Eusociality

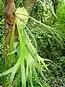
The staghorn fern "Platycerium bifurcatum" may display a simple form of eusociality.

Among mammals, two species in the rodent group Phiomorpha are eusocial, the naked mole-rat ("Heterocephalus glaber") and the Damaraland mole-rat ("Fukomys damarensis"), both of which are highly inbred. These mole-rats live in harsh, limiting environments, where dispersal is difficult and dangerous and cooperation is required to find food and defend against predators. Most colony members are workers, and they cooperatively care for offspring of a single reproductive female (the queen) to whom they are closely related. These mole-rats are eusocial under any definition of the term. Interestingly, the discovery of male and female dispersers has revealed that there is a mechanism of inter-colony outbreeding in naked mole-rats. Outbreeding reduces intra-colony genetic relatedness, but reduces inbreeding depression. Dispersers are morphologically, physiologically and behaviorally distinct from colony members and actively seek to leave their burrow when an escape opportunity presents itself. These individuals are equipped with generous fat reserves for their journey. Though they possess high levels of luteinizing hormone, dispersers are only interested in mating with individuals from foreign colonies rather than their own colony's queen. They also show little interest in working cooperatively with workers in their natal colony. Hence, disperser morphs are well-prepared to promote the establishment of new, initially outbred colonies, before cycles of inbreeding resume.